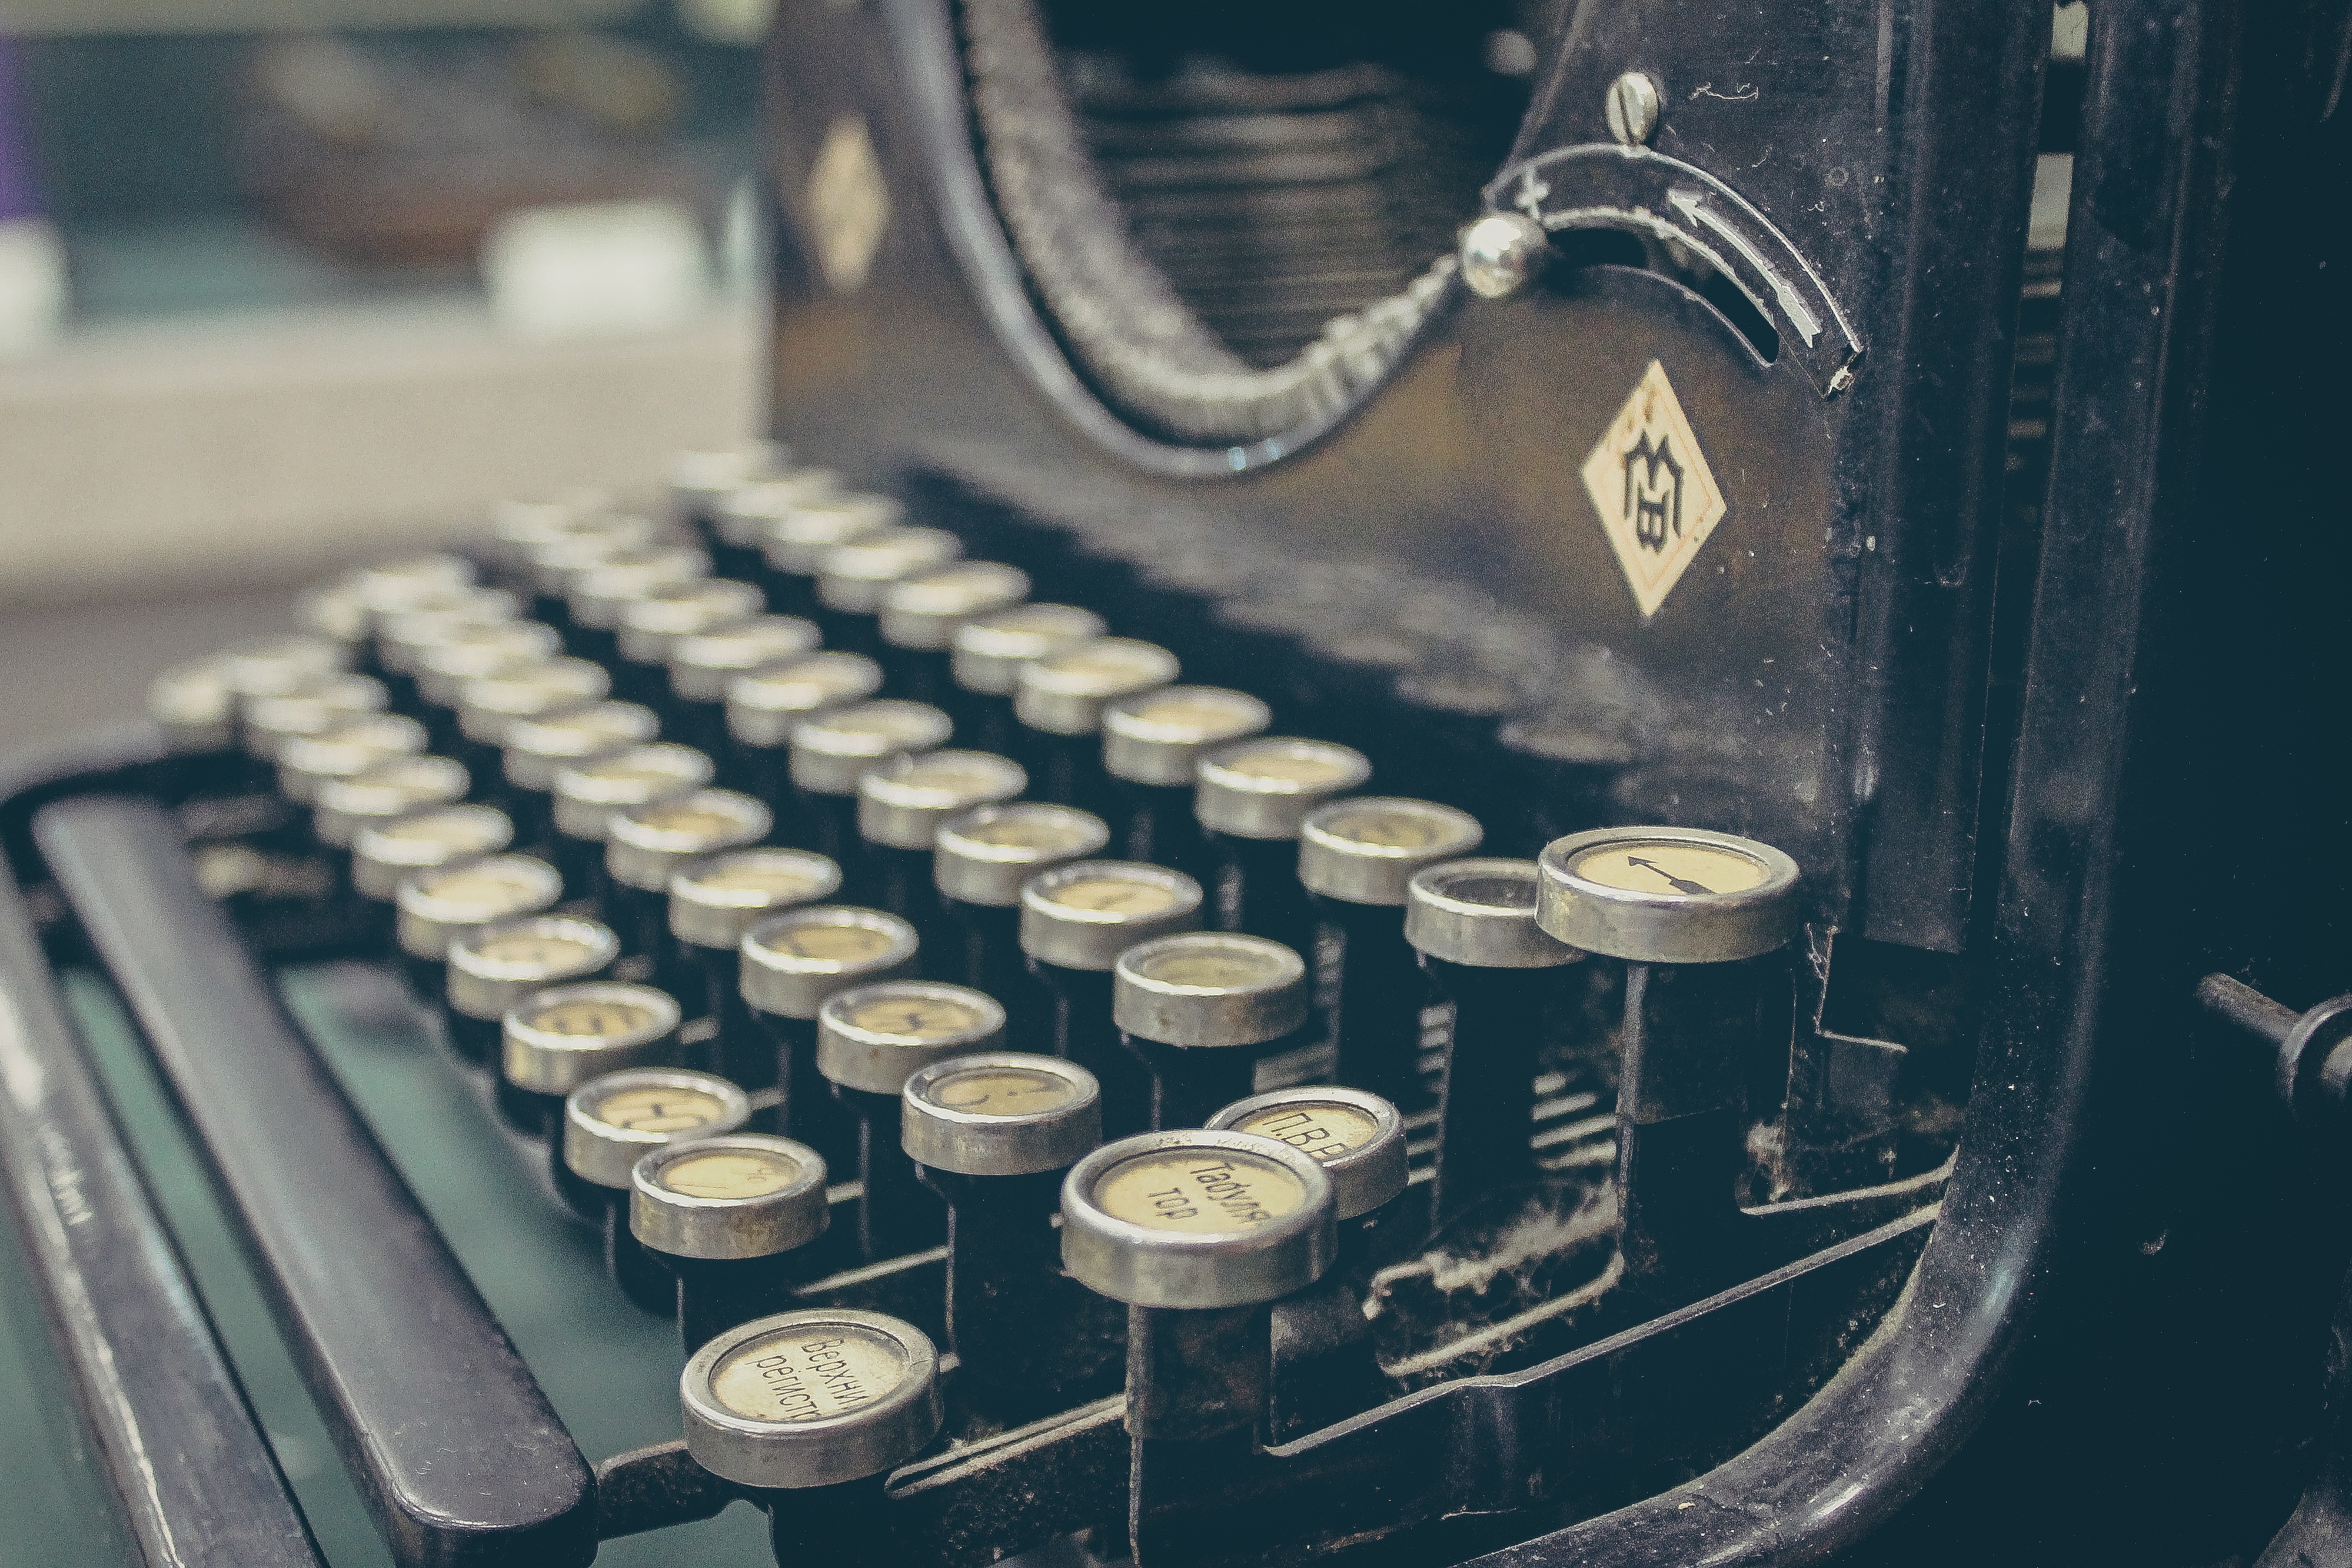
writing, typing, keyboard, white, photography, vintage, antique, retro, old, typewriter, alphabet, office, machine, nostalgia, writer, black, monochrome, write, close up, mechanical, text, keys, message, letters, author, journalism, journalist, office equipment, history typing